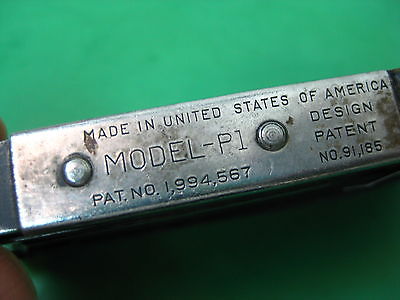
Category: stapler